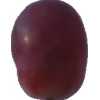
Label: pink_grape